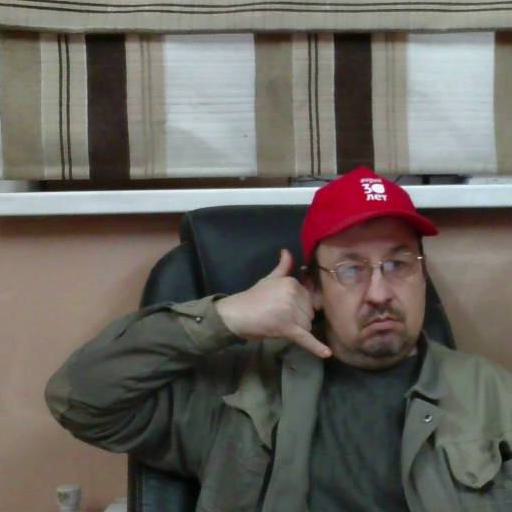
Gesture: call